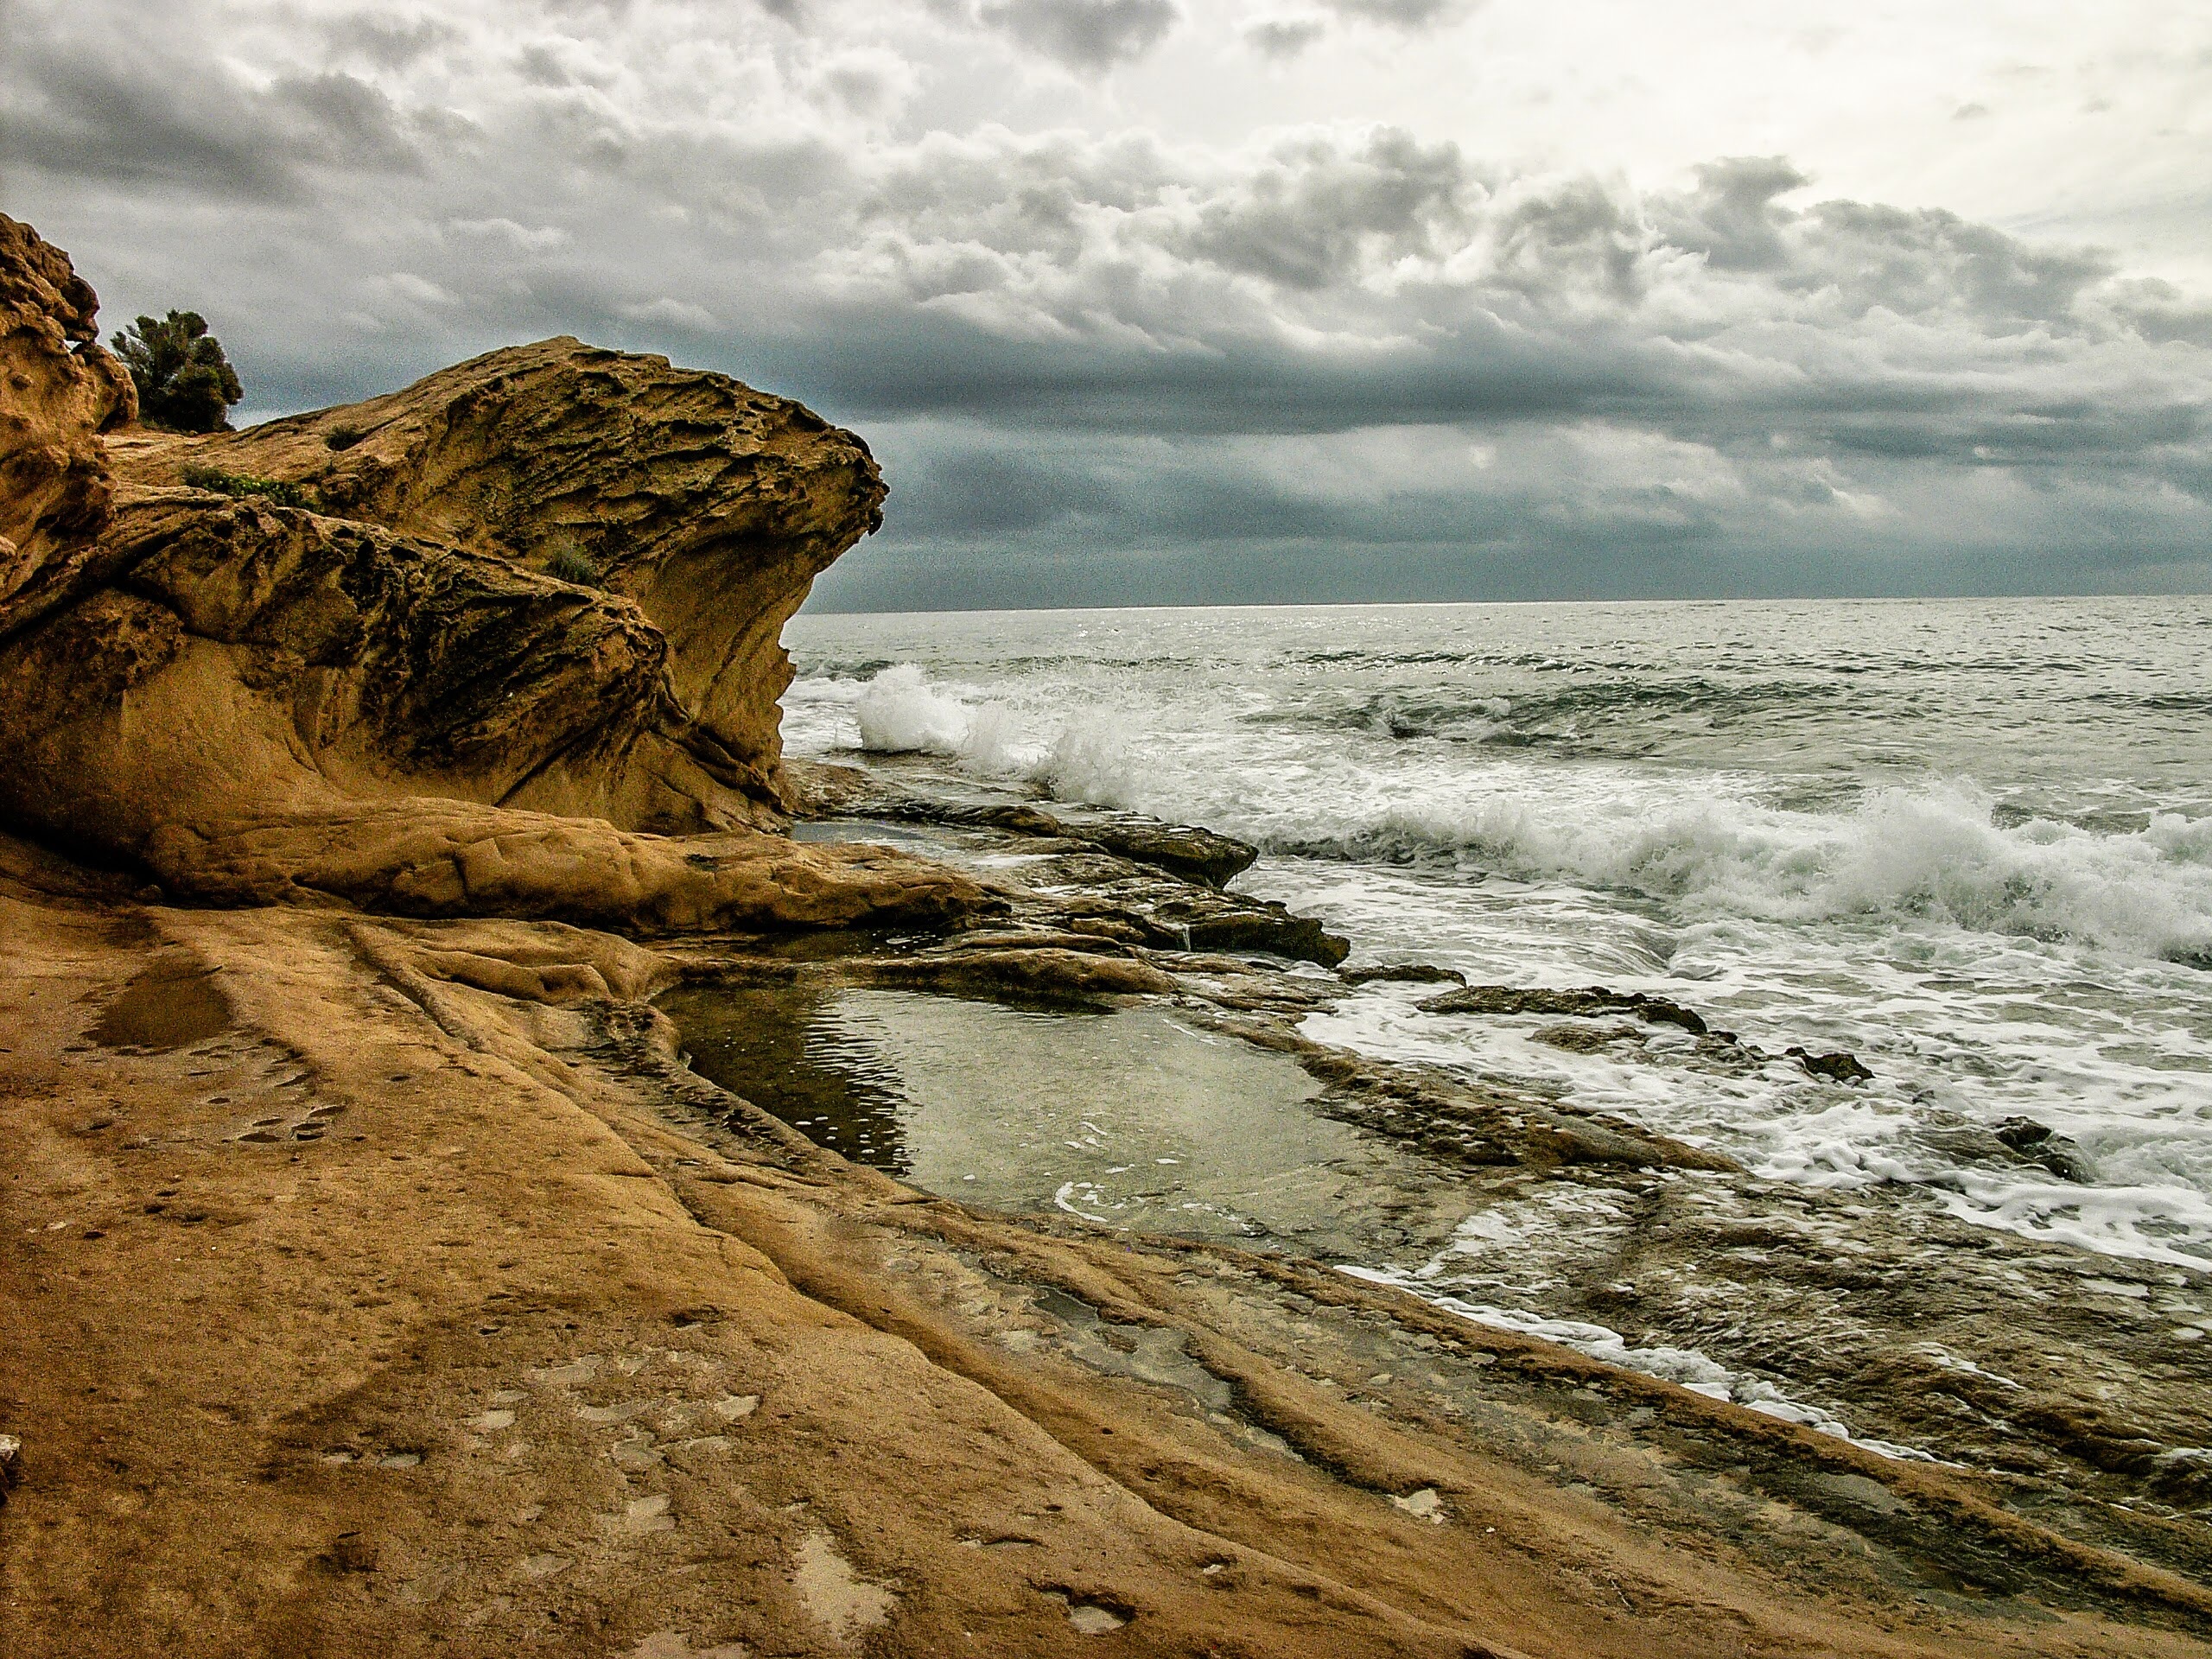
beach, sea, coast, water, nature, sand, rock, ocean, horizon, cloud, hiking, cloudy, shore, wave, cliff, relax, fishing, bay, terrain, material, body of water, rocks, waves, geology, landscapes, alicante, rides, cape, mediterranean sea, wind wave, after orchards